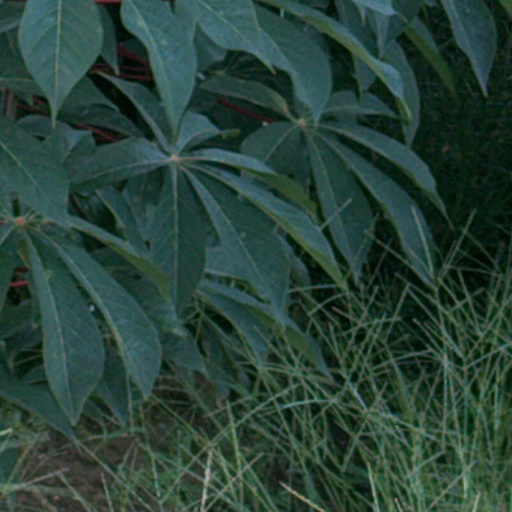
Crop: cassava